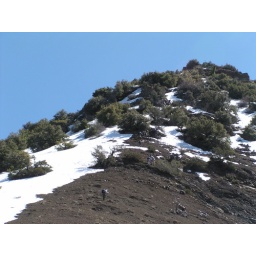
I'm in this photo, yellow shirt, black square pack.